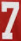
Number: 7